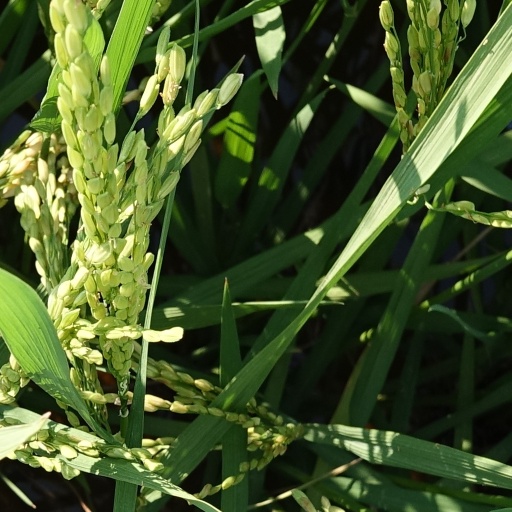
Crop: rice